Margarita Monet

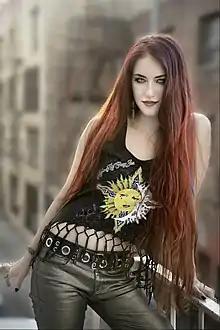

Margarita Monet (born Margarita Martirosyan; February 15, 1990) is an American singer, pianist, composer, and actress. She is the founder and lead vocalist for the American rock band Edge of Paradise. She is known for her powerful voice and incredible range.